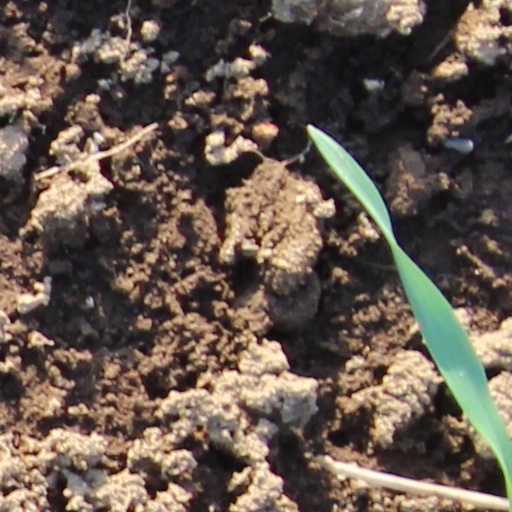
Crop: wheat